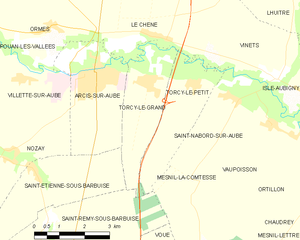
Carte des communes françaises: Torcy-le-Grand